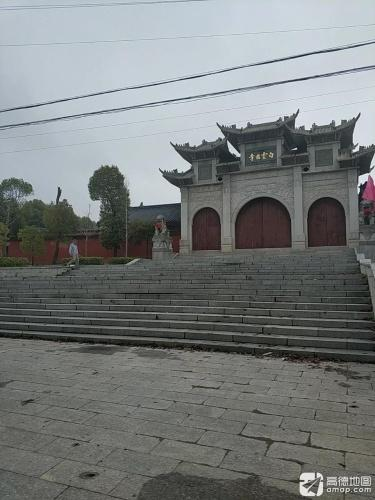
地标名称：白云古寺
所在城市：衡阳市·衡山县